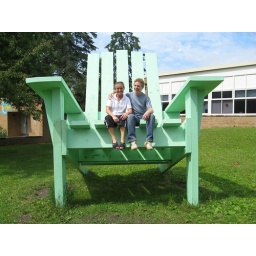
mom and Aaron in the big green chair